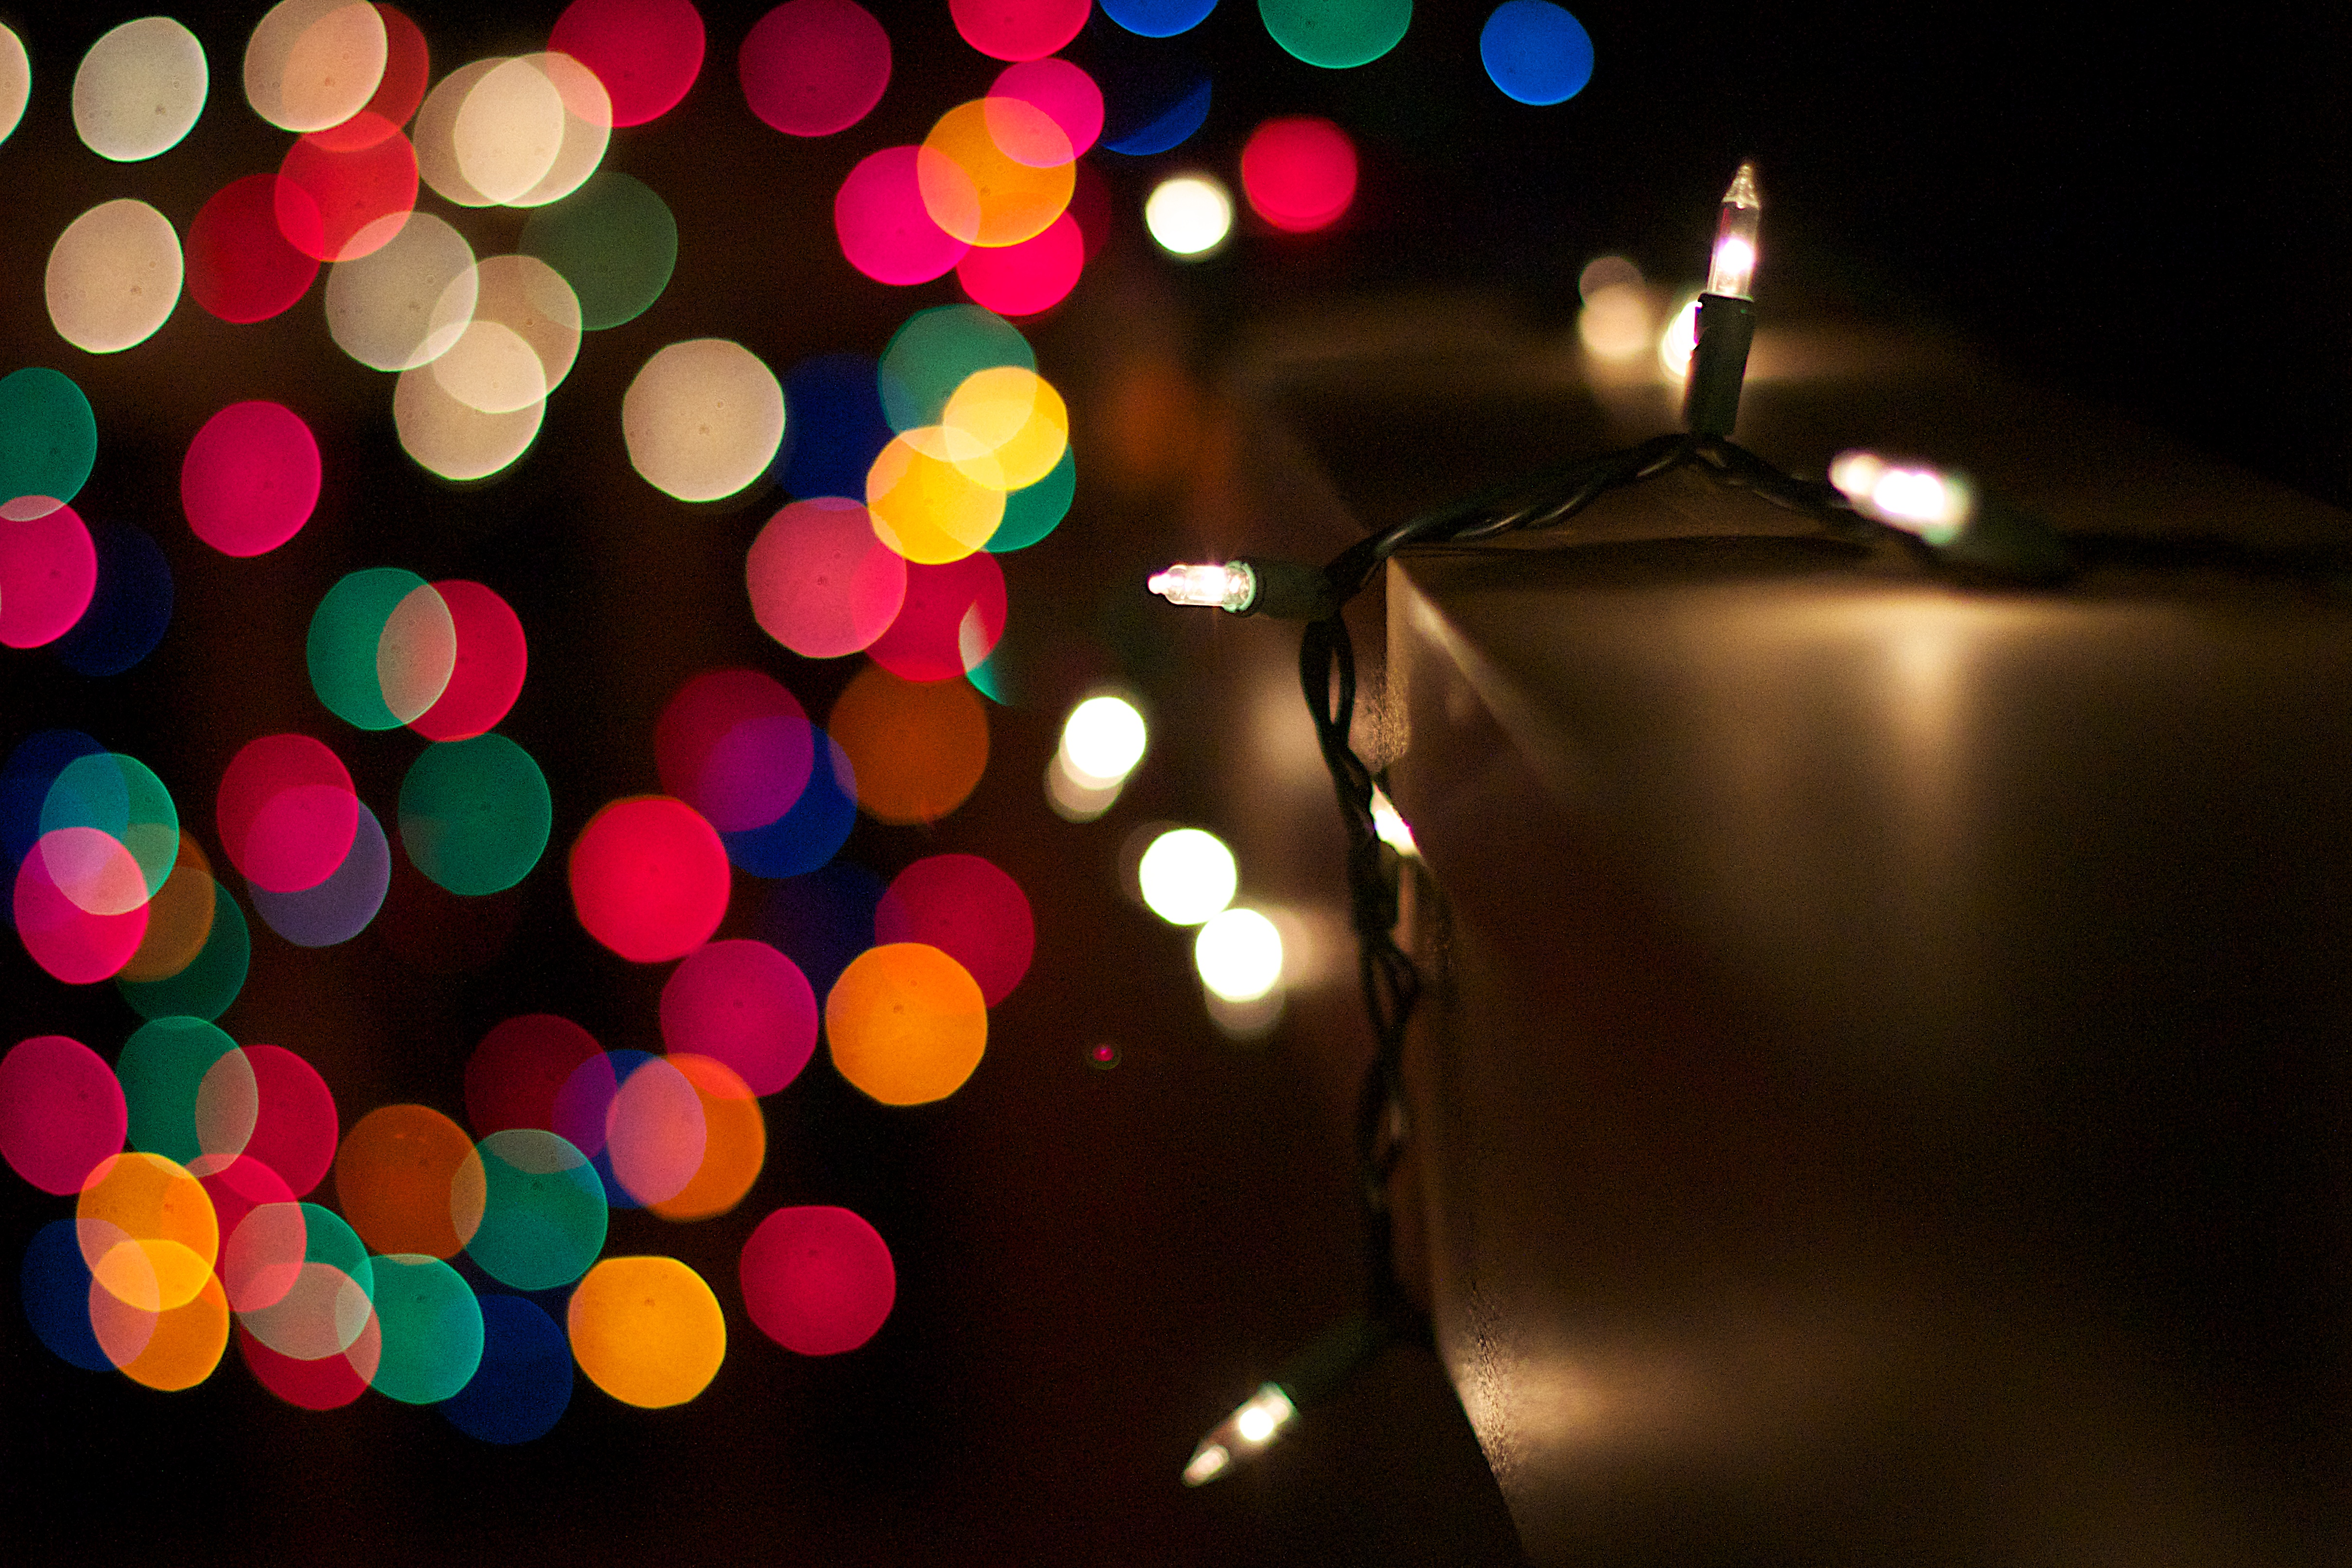
light, bokeh, night, color, christmas, lighting, circle, christmas decoration, shape, 2012366, christmas lights